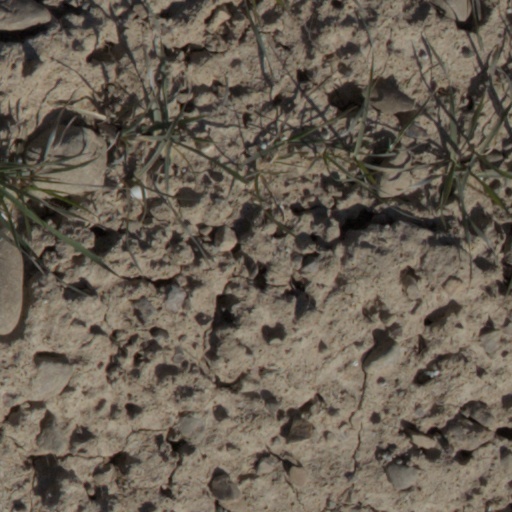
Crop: wheat